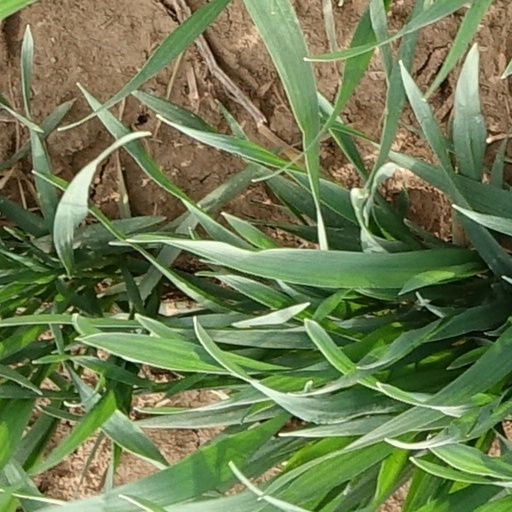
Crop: wheat